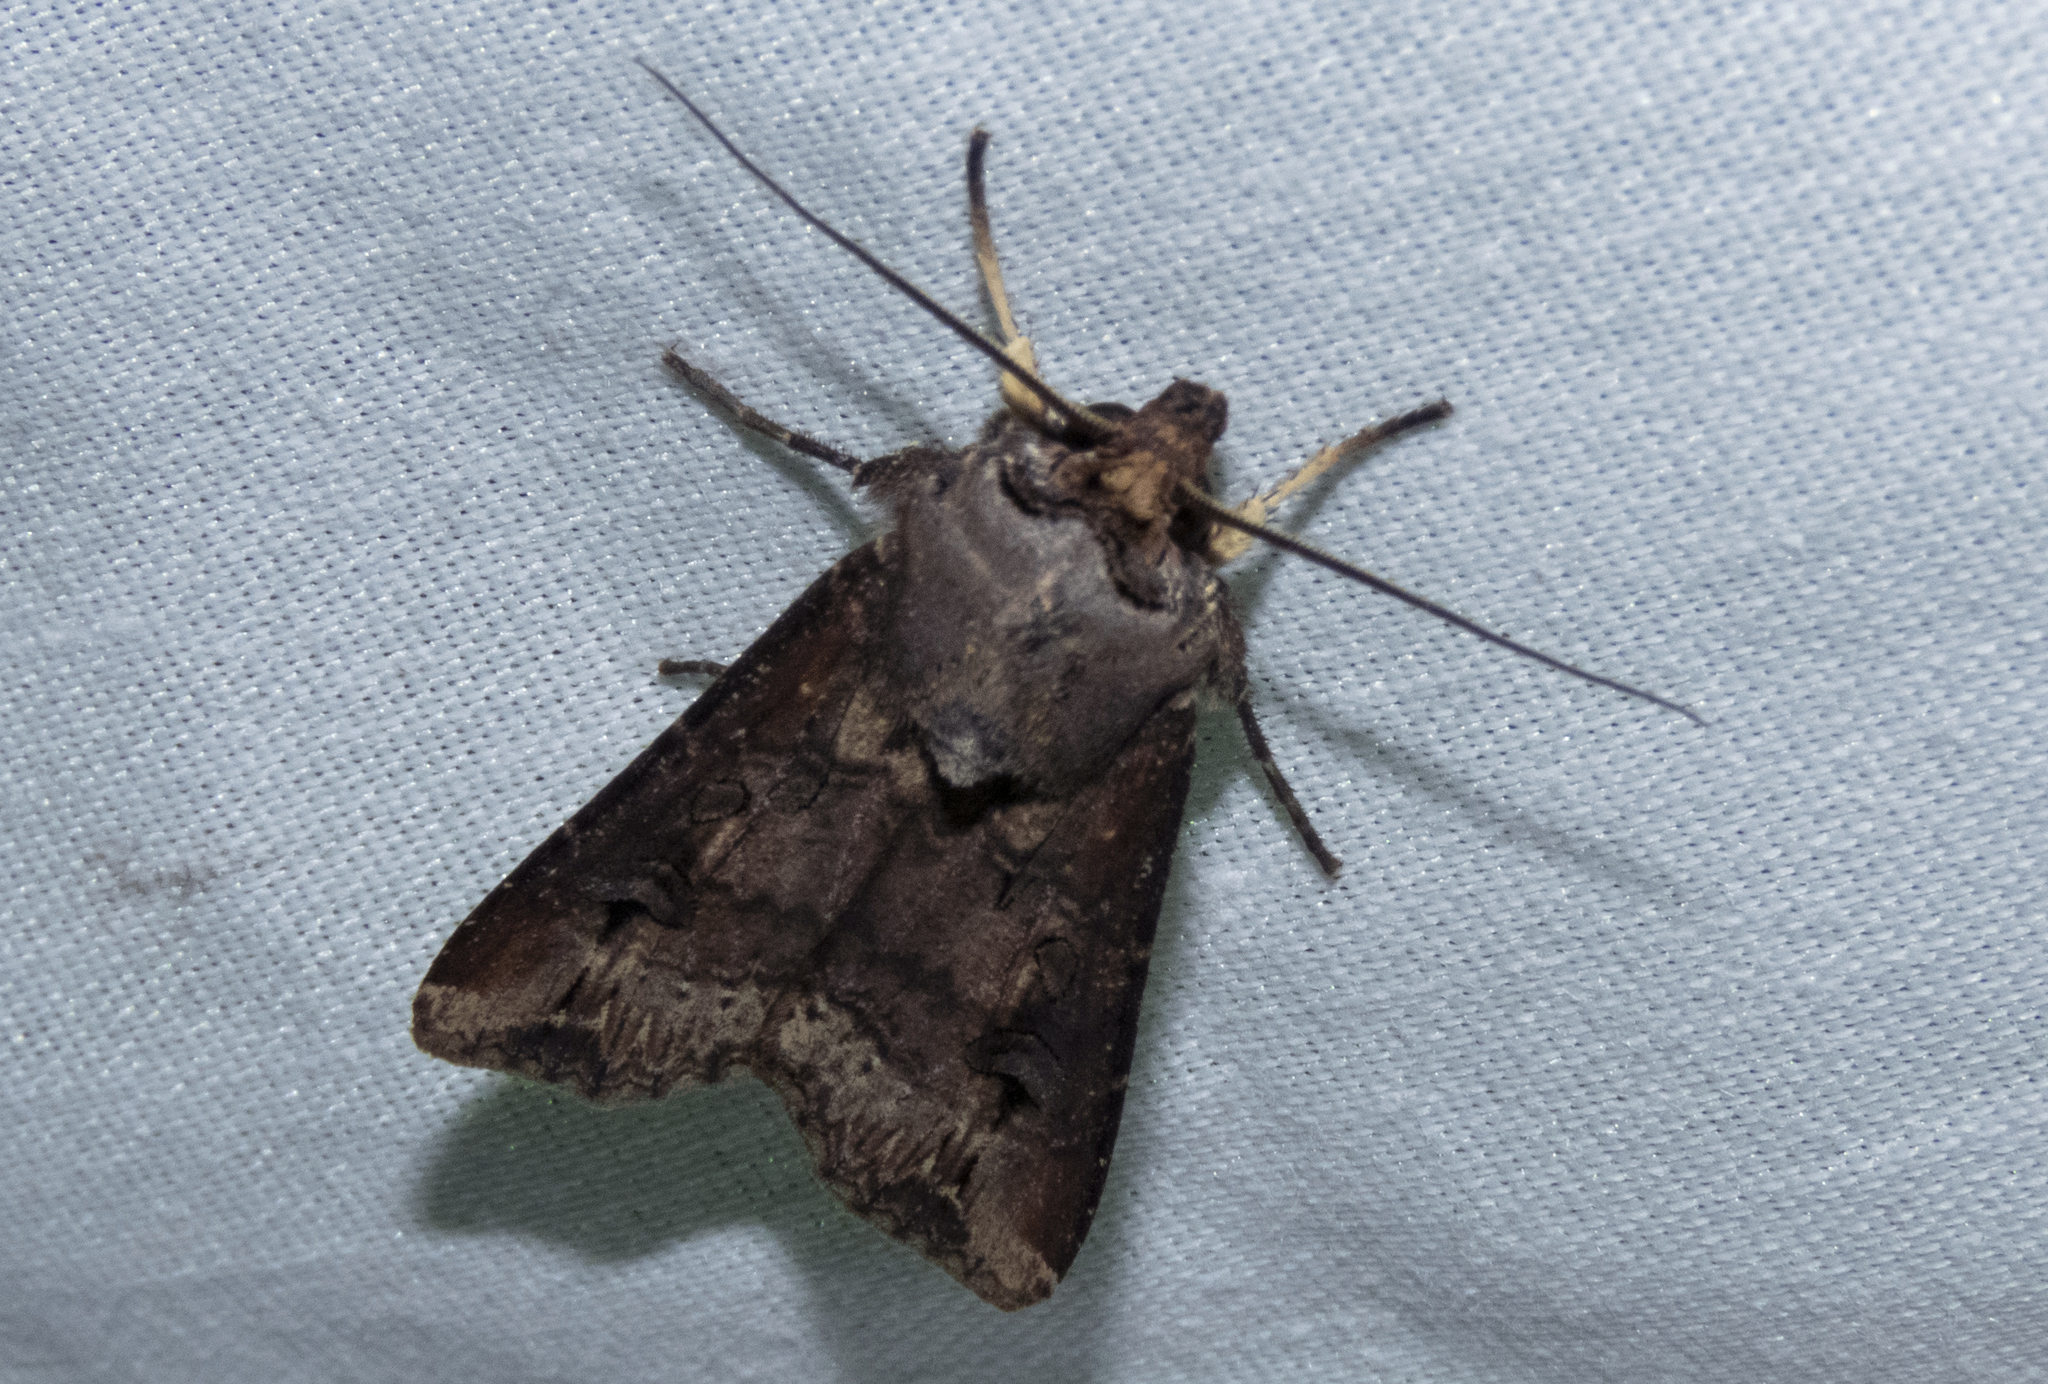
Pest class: cutworms